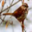
Label: bird